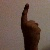
The image shows a hand gesture representing the number 1 in Indian Sign Language.